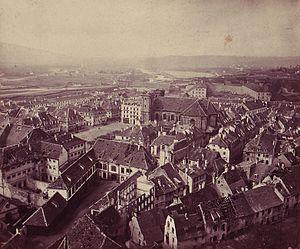
Belfort est une ville stratégique située sur la Porte d'Alsace, une trouée entre le sud des Vosges et le massif du Jura. Lorsqu'au début de la guerre franco-prussienne, l'Armée du Rhin est mise en déroute dans le nord de l'Alsace, puis que Strasbourg est prise le 28 septembre, Belfort constitue le dernier rempart avant une invasion du centre de la France par les armées prussiennes qui pourraient prendre en tenaille les forces françaises, alors basées en Lorraine et en Champagne.
Belfort est une commune française située dans le nord-est de la région Bourgogne-Franche-Comté. Chef-lieu du Territoire de Belfort, la commune comptait 49 519 habitants en 2015. Elle est la principale commune et le cœur urbain d'une agglomération de 105 390 habitants.
Cet article présente l'histoire du cadre territorial qu'est l'Alsace de la fin du XVIIIᵉ siècle, du temps de la Préhistoire à aujourd'hui. Hormis Landau in der Pfalz, non restituée en 1815, toute l'Alsace est aujourd'hui intégrée à la République française au sein des deux départements suivants : le Haut-Rhin et le Bas-Rhin.
La presse française durant la guerre franco-allemande de 1870 a connu une très forte activité. La fin du second Empire ayant déjà laissé entrevoir un changement dans le domaine de l’information, notamment avec le recours à des moyens de communications de masse tels que la presse écrite, le conflit opposant la France et la Prusse, du 19 juillet 1870 au 28 janvier 1871 est non seulement suivi par la presse française mais aussi, par voie de conséquence, par l’ensemble de la population française.